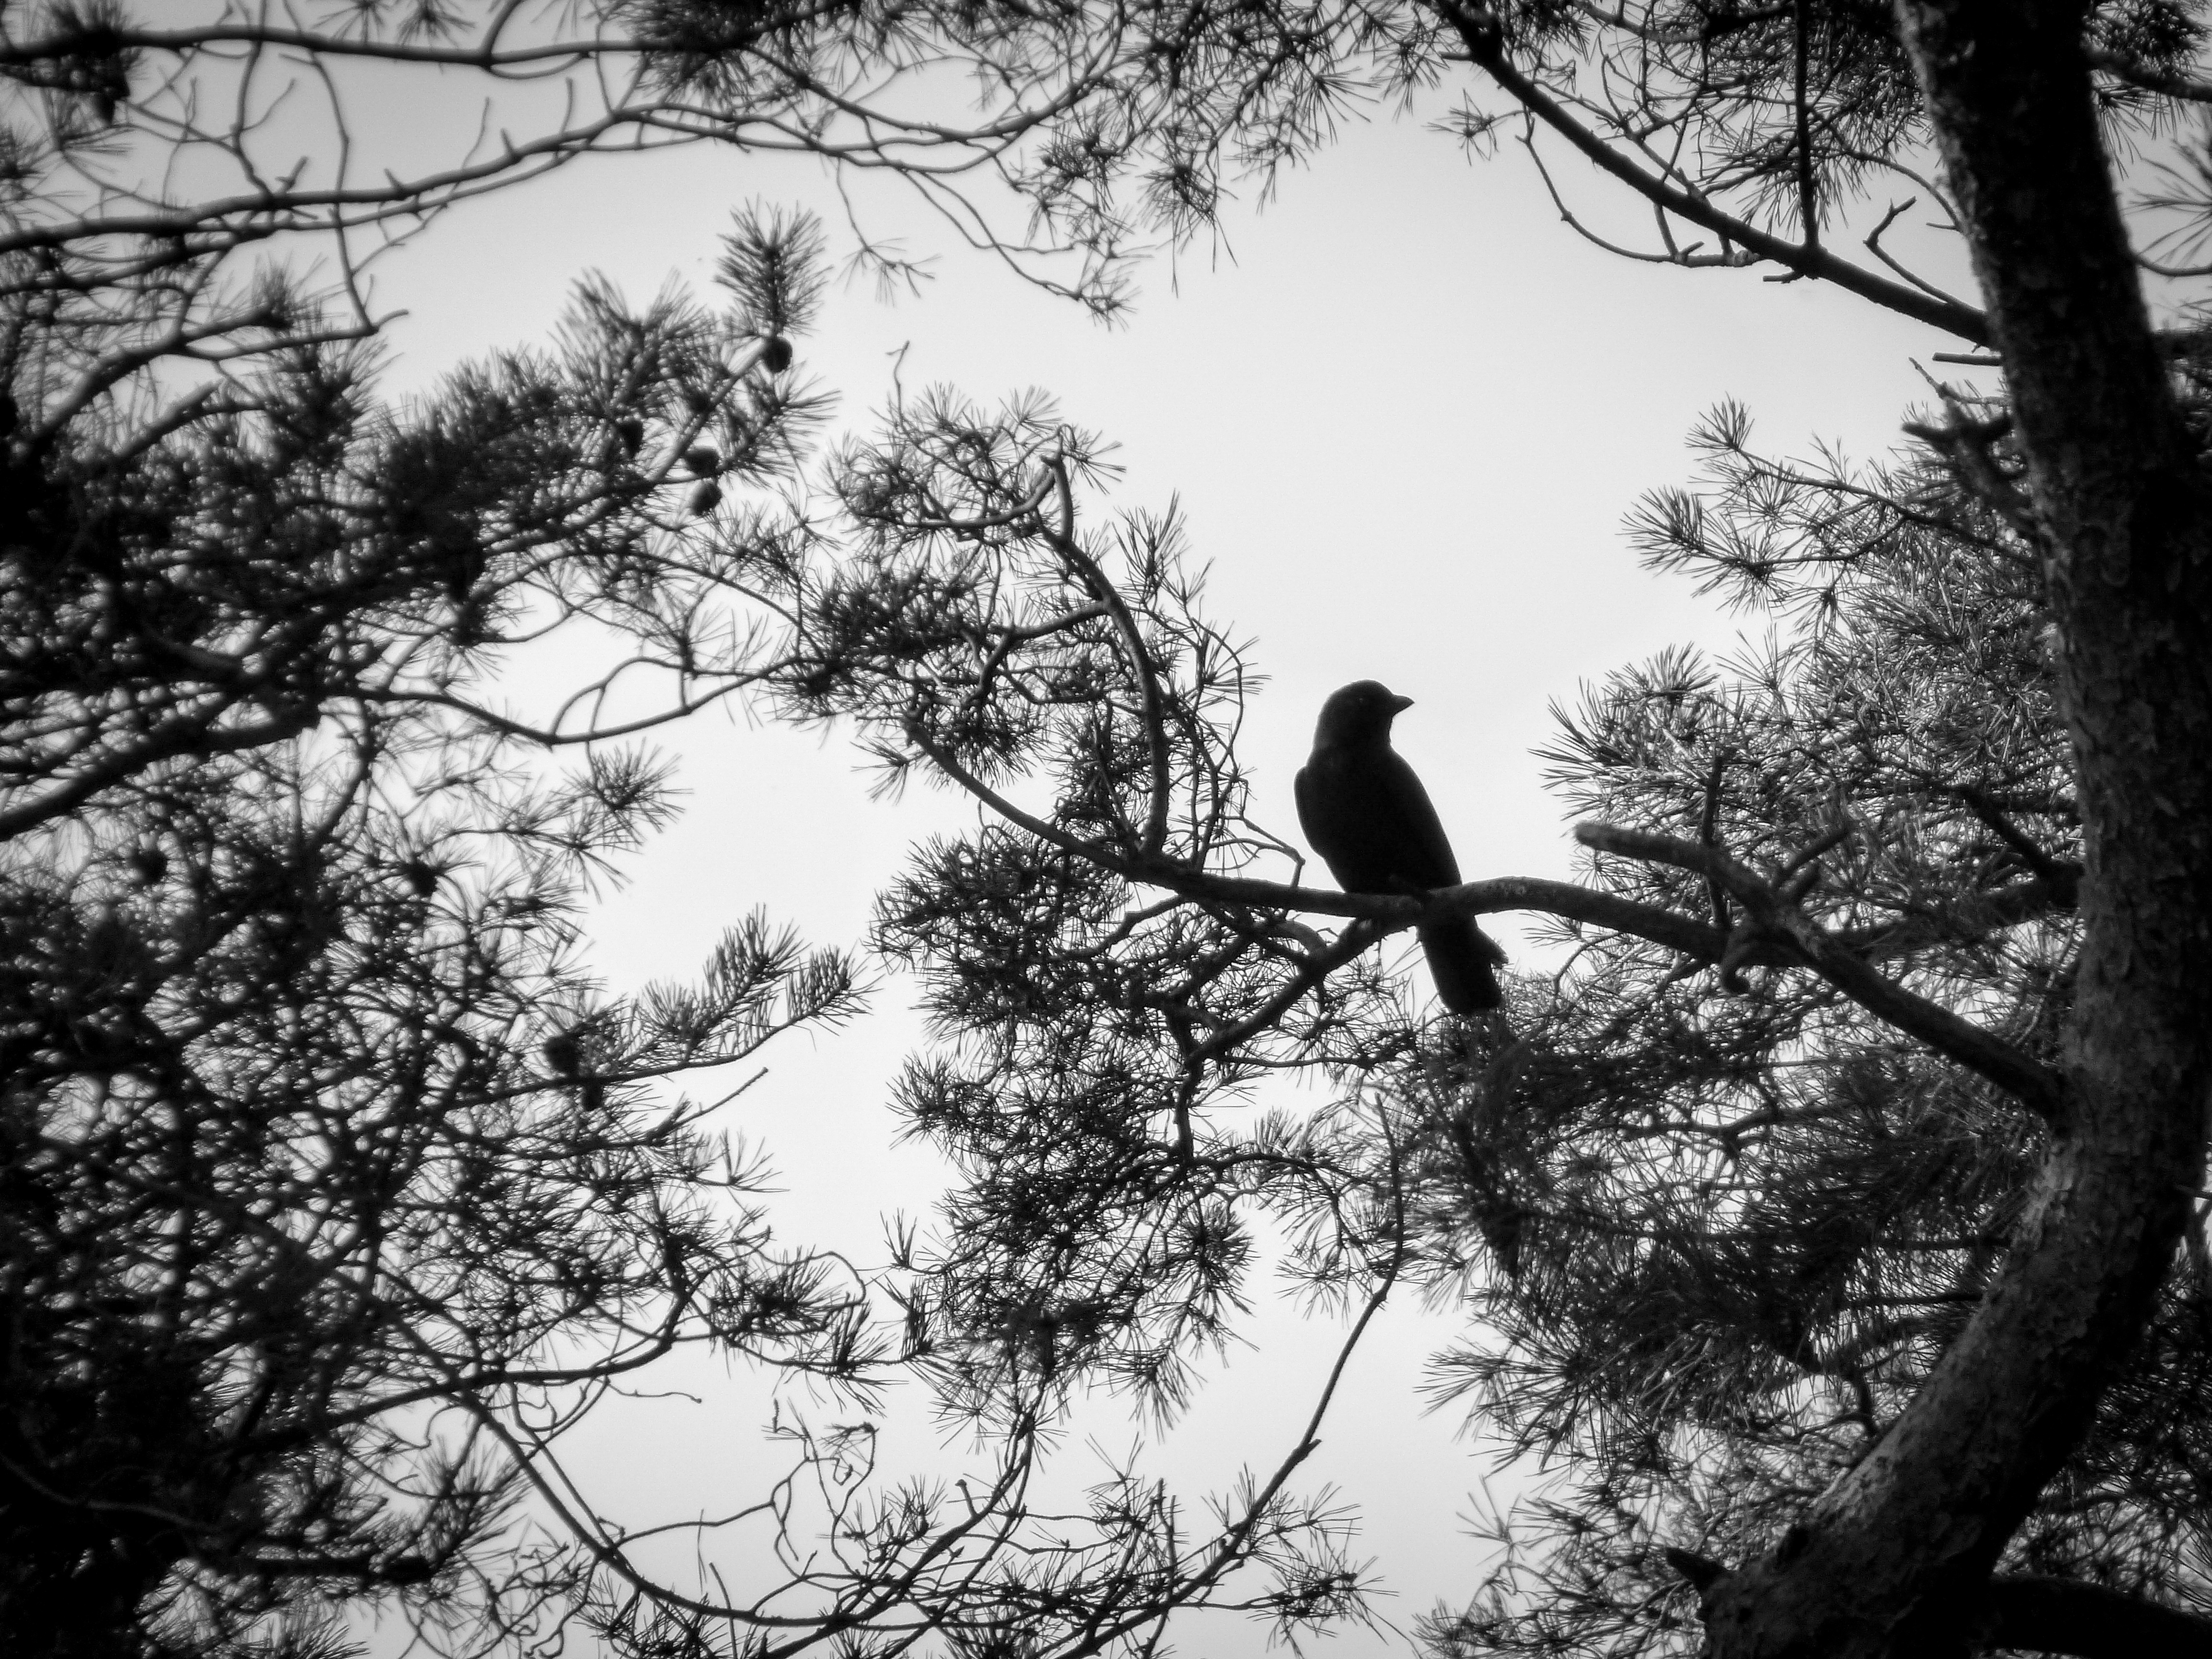
tree, nature, forest, branch, winter, bird, black and white, autumn, shadow, darkness, black, monochrome, black white, crow, trees, branches, raven, gloomy, woodland, raven bird, digital art, monochrome photography, woody plant